1930 Iraqi parliamentary election

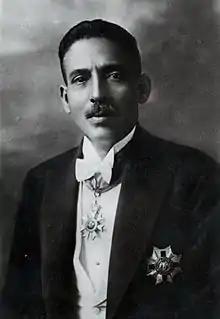
Abdul-Muhsin Al-Saadoun, leader of the Progress Party

During Abdul-Muhsin Al-Saadoun's second term as a Prime Minister, after the 1925 election, he founded the Progress Party to support the government and get an overall majority. King Faisal I wanted to remove Al-Saadoun from his office after the latter's tries to reduce the king's authorities, in which he succeeded by getting the majority of the council to vote for a different speaker than the one that was nominated by the government, resulting in his resignation. He was also concerned that he had too many allies in the British government and had the trust of the High Commissioner, so he made his two loyal men, Nuri al-Said and Jafar al-Askari, join his party and sabotage it.